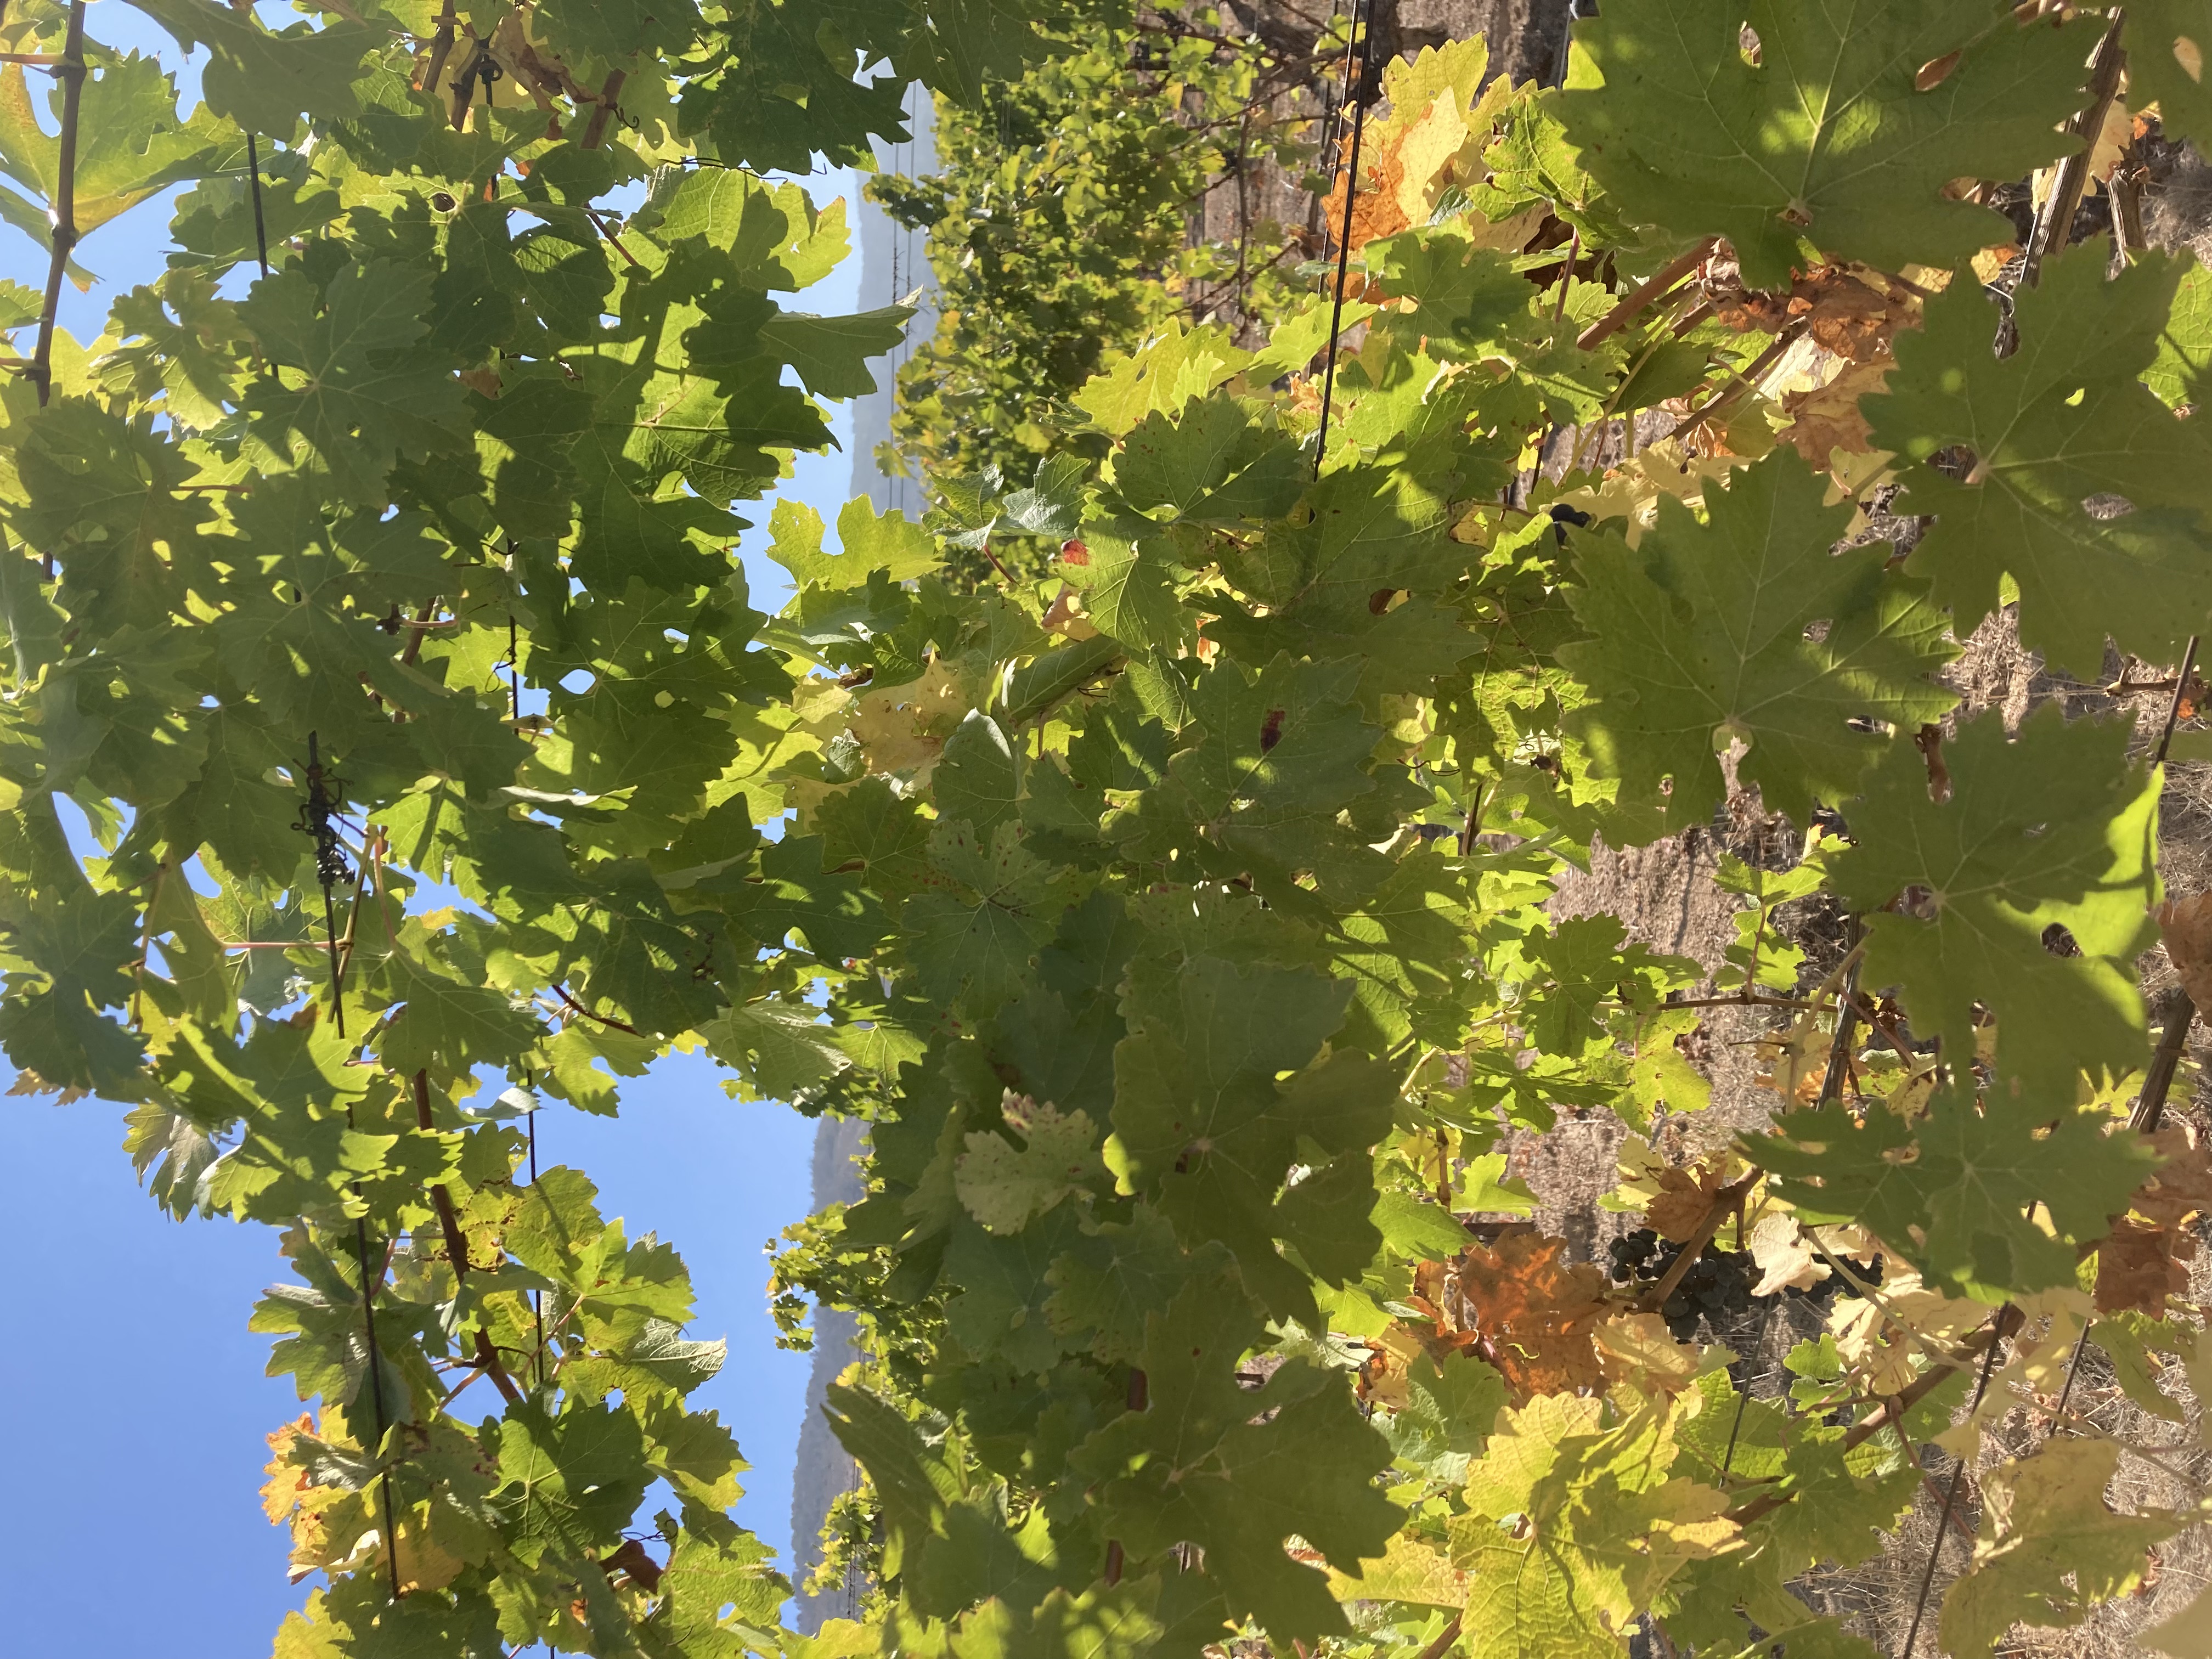
Label: No Virus